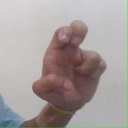
अक्षर: अ